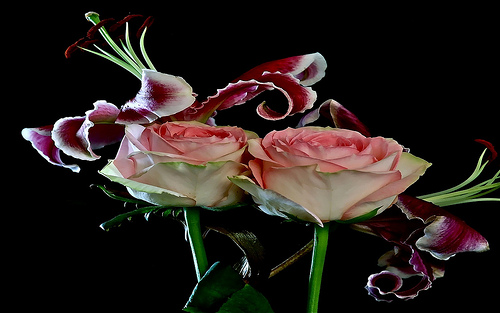
Flower: rose